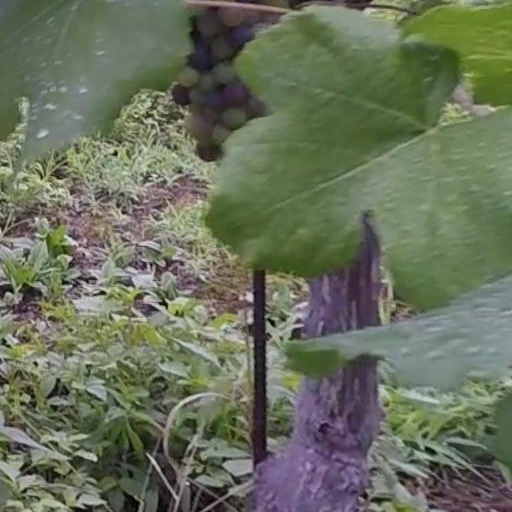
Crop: grape